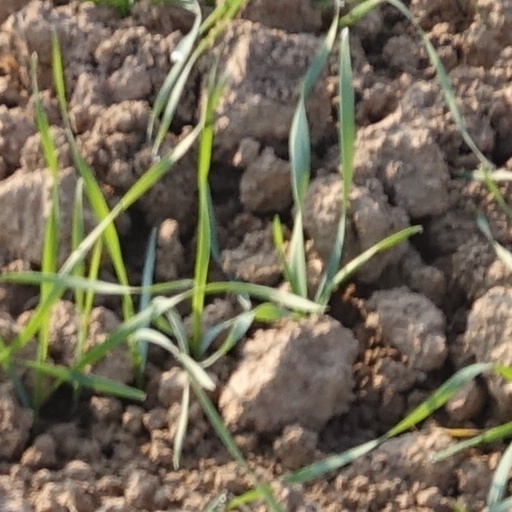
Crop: wheat